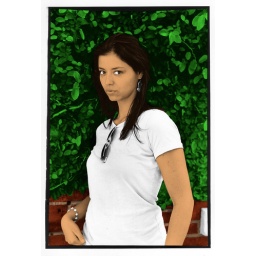
black and white darkroom print scanned and handcolored in Photoshop